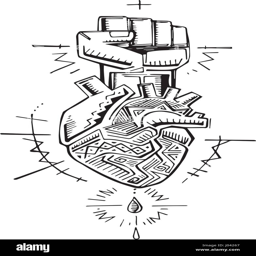
hand drawn vector illustration or drawing of a human heart and fist with indigenous symbols